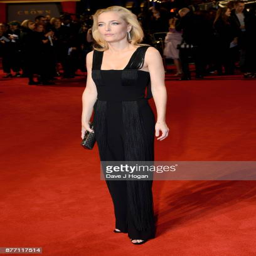
actor attends the world premiere of season ofthe crown